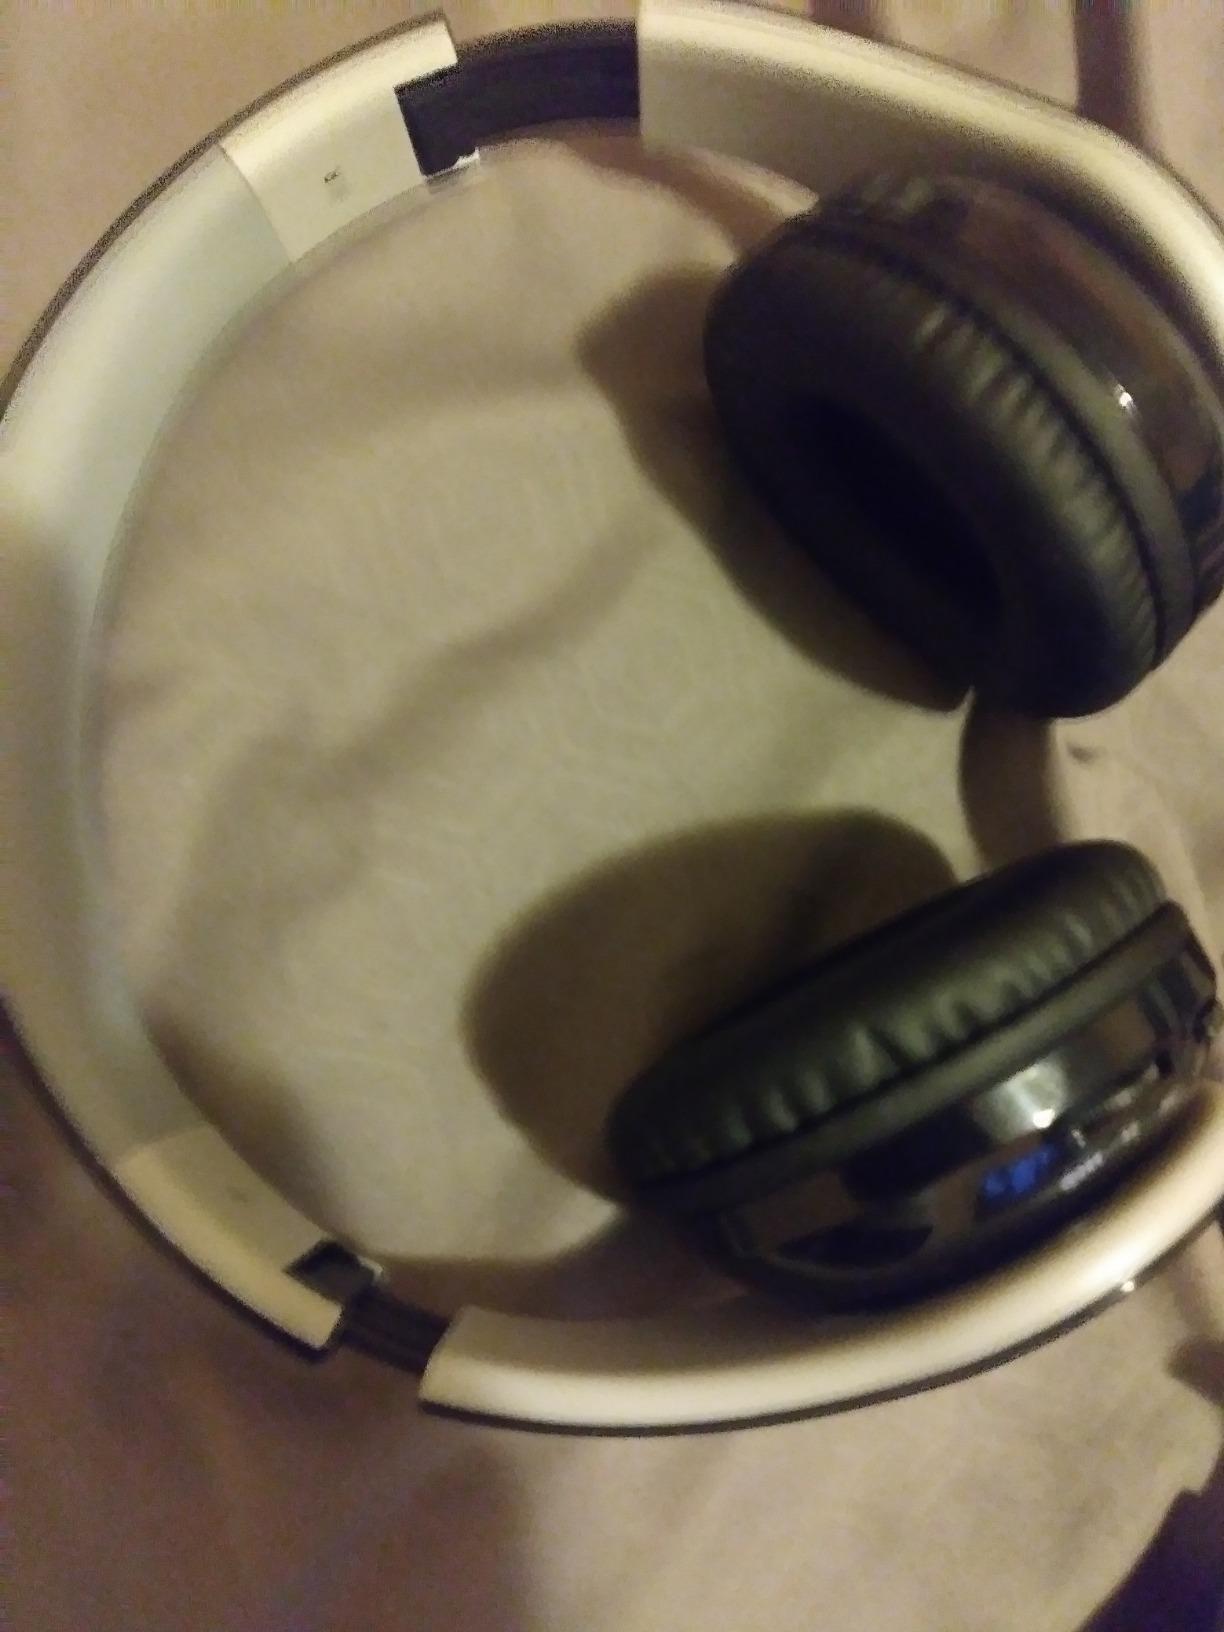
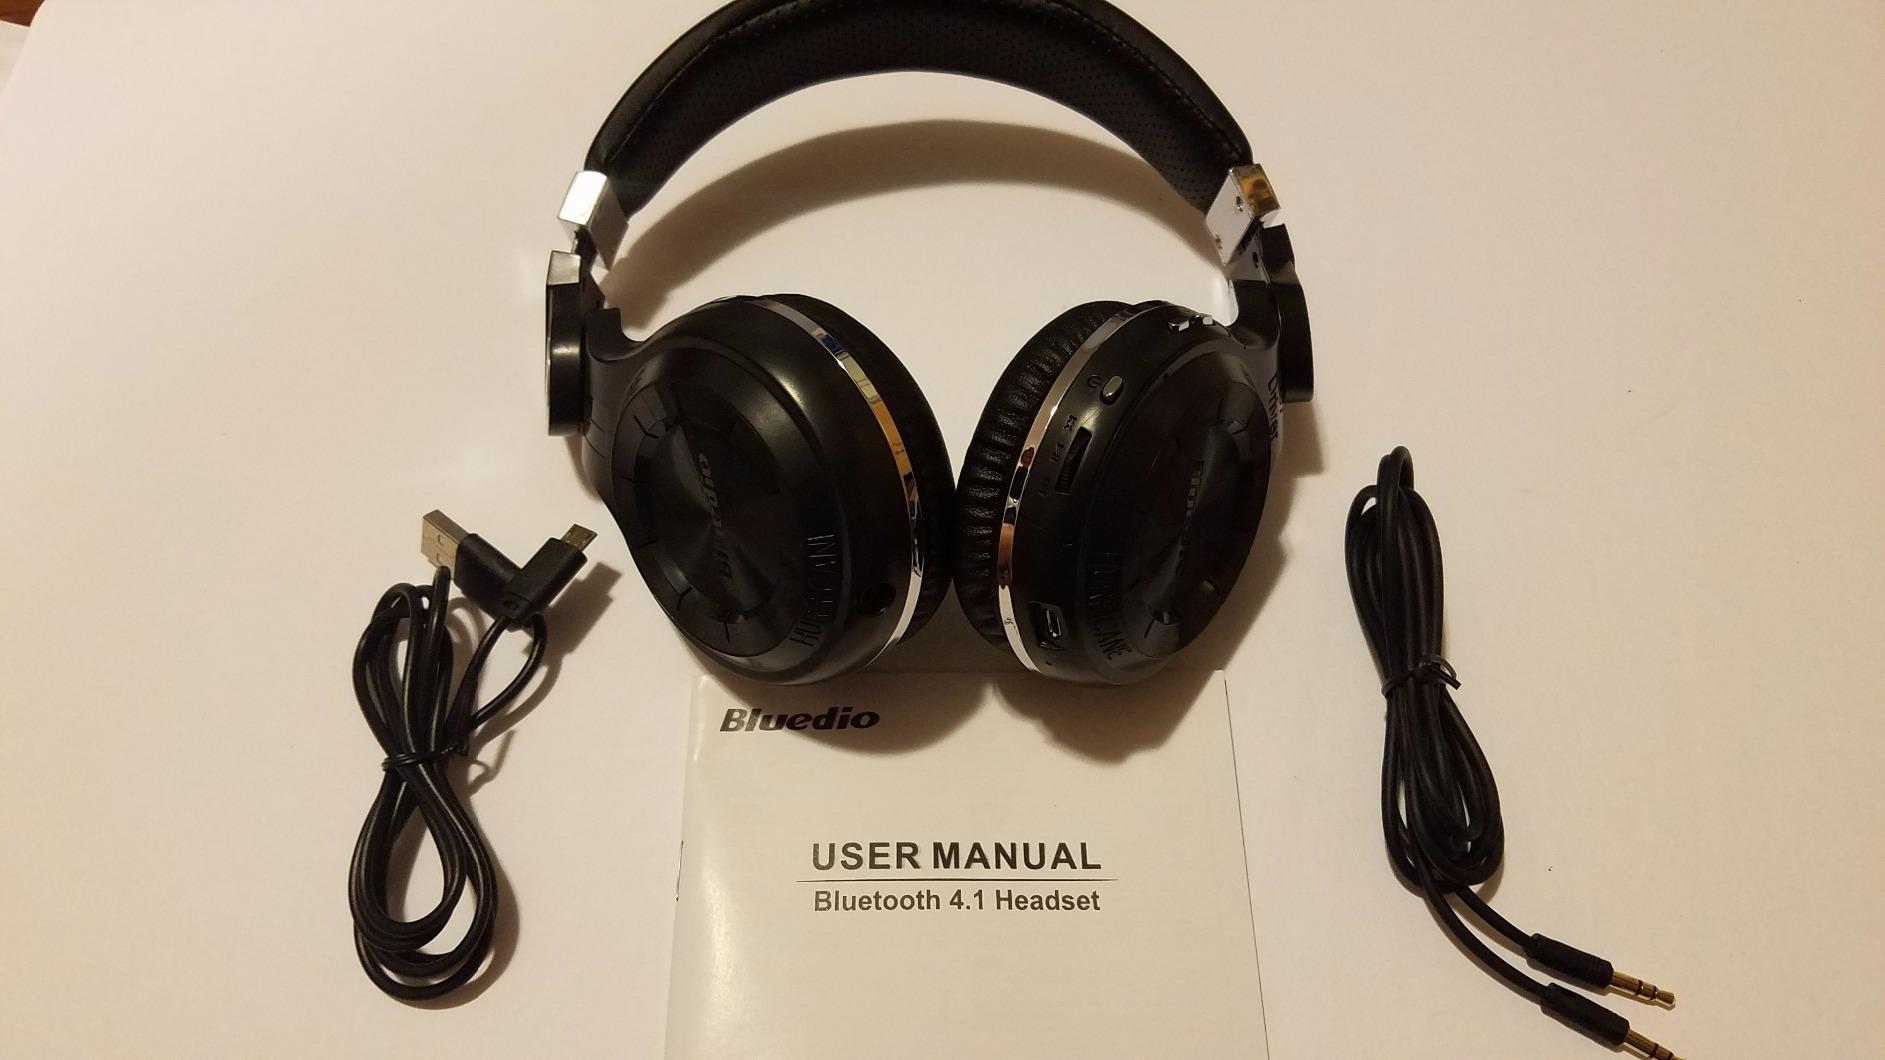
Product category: headphones
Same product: no